Doug Williams (wrestler)

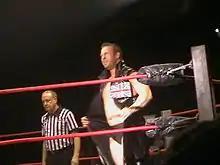
Williams at a TNA House Show in Dublin in January 2009

Williams wrestled James Storm on 26 March 2003 during "TNA Xplosion". It was not until Williams was confirmed to have signed a contract with TNA Wrestling from 12 June 2008 that he became part of their roster to take part in TNA Wrestling's World X Cup.